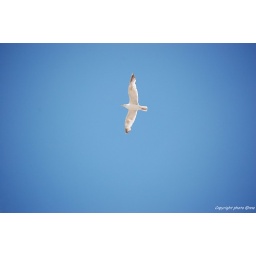
flying high in the blue sky